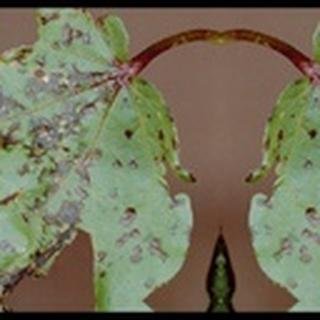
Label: cotton_bacterial_blight